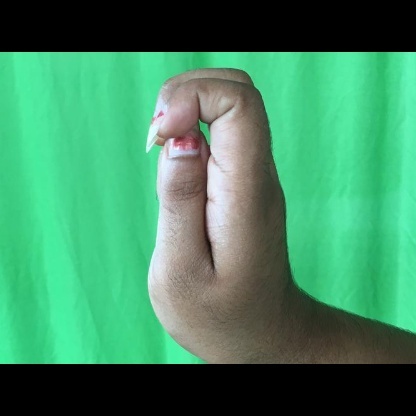
Mudra: Katakamukha